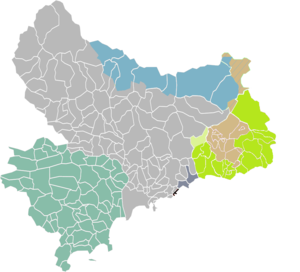
Formation territoriale des Alpes Maritimes depuis 1793
Le territoire correspondant à l'actuel département des Alpes-Maritimes a connu, en raison de sa position frontalière, une histoire politique complexe. Si la partie occidentale du département, l’actuel arrondissement de Grasse, a toujours appartenu à la Provence, sa partie orientale, le comté de Nice, en a été détaché en 1388, date à laquelle elle passe sous la souveraineté des princes de Savoie, puis du royaume de Piémont-Sardaigne.